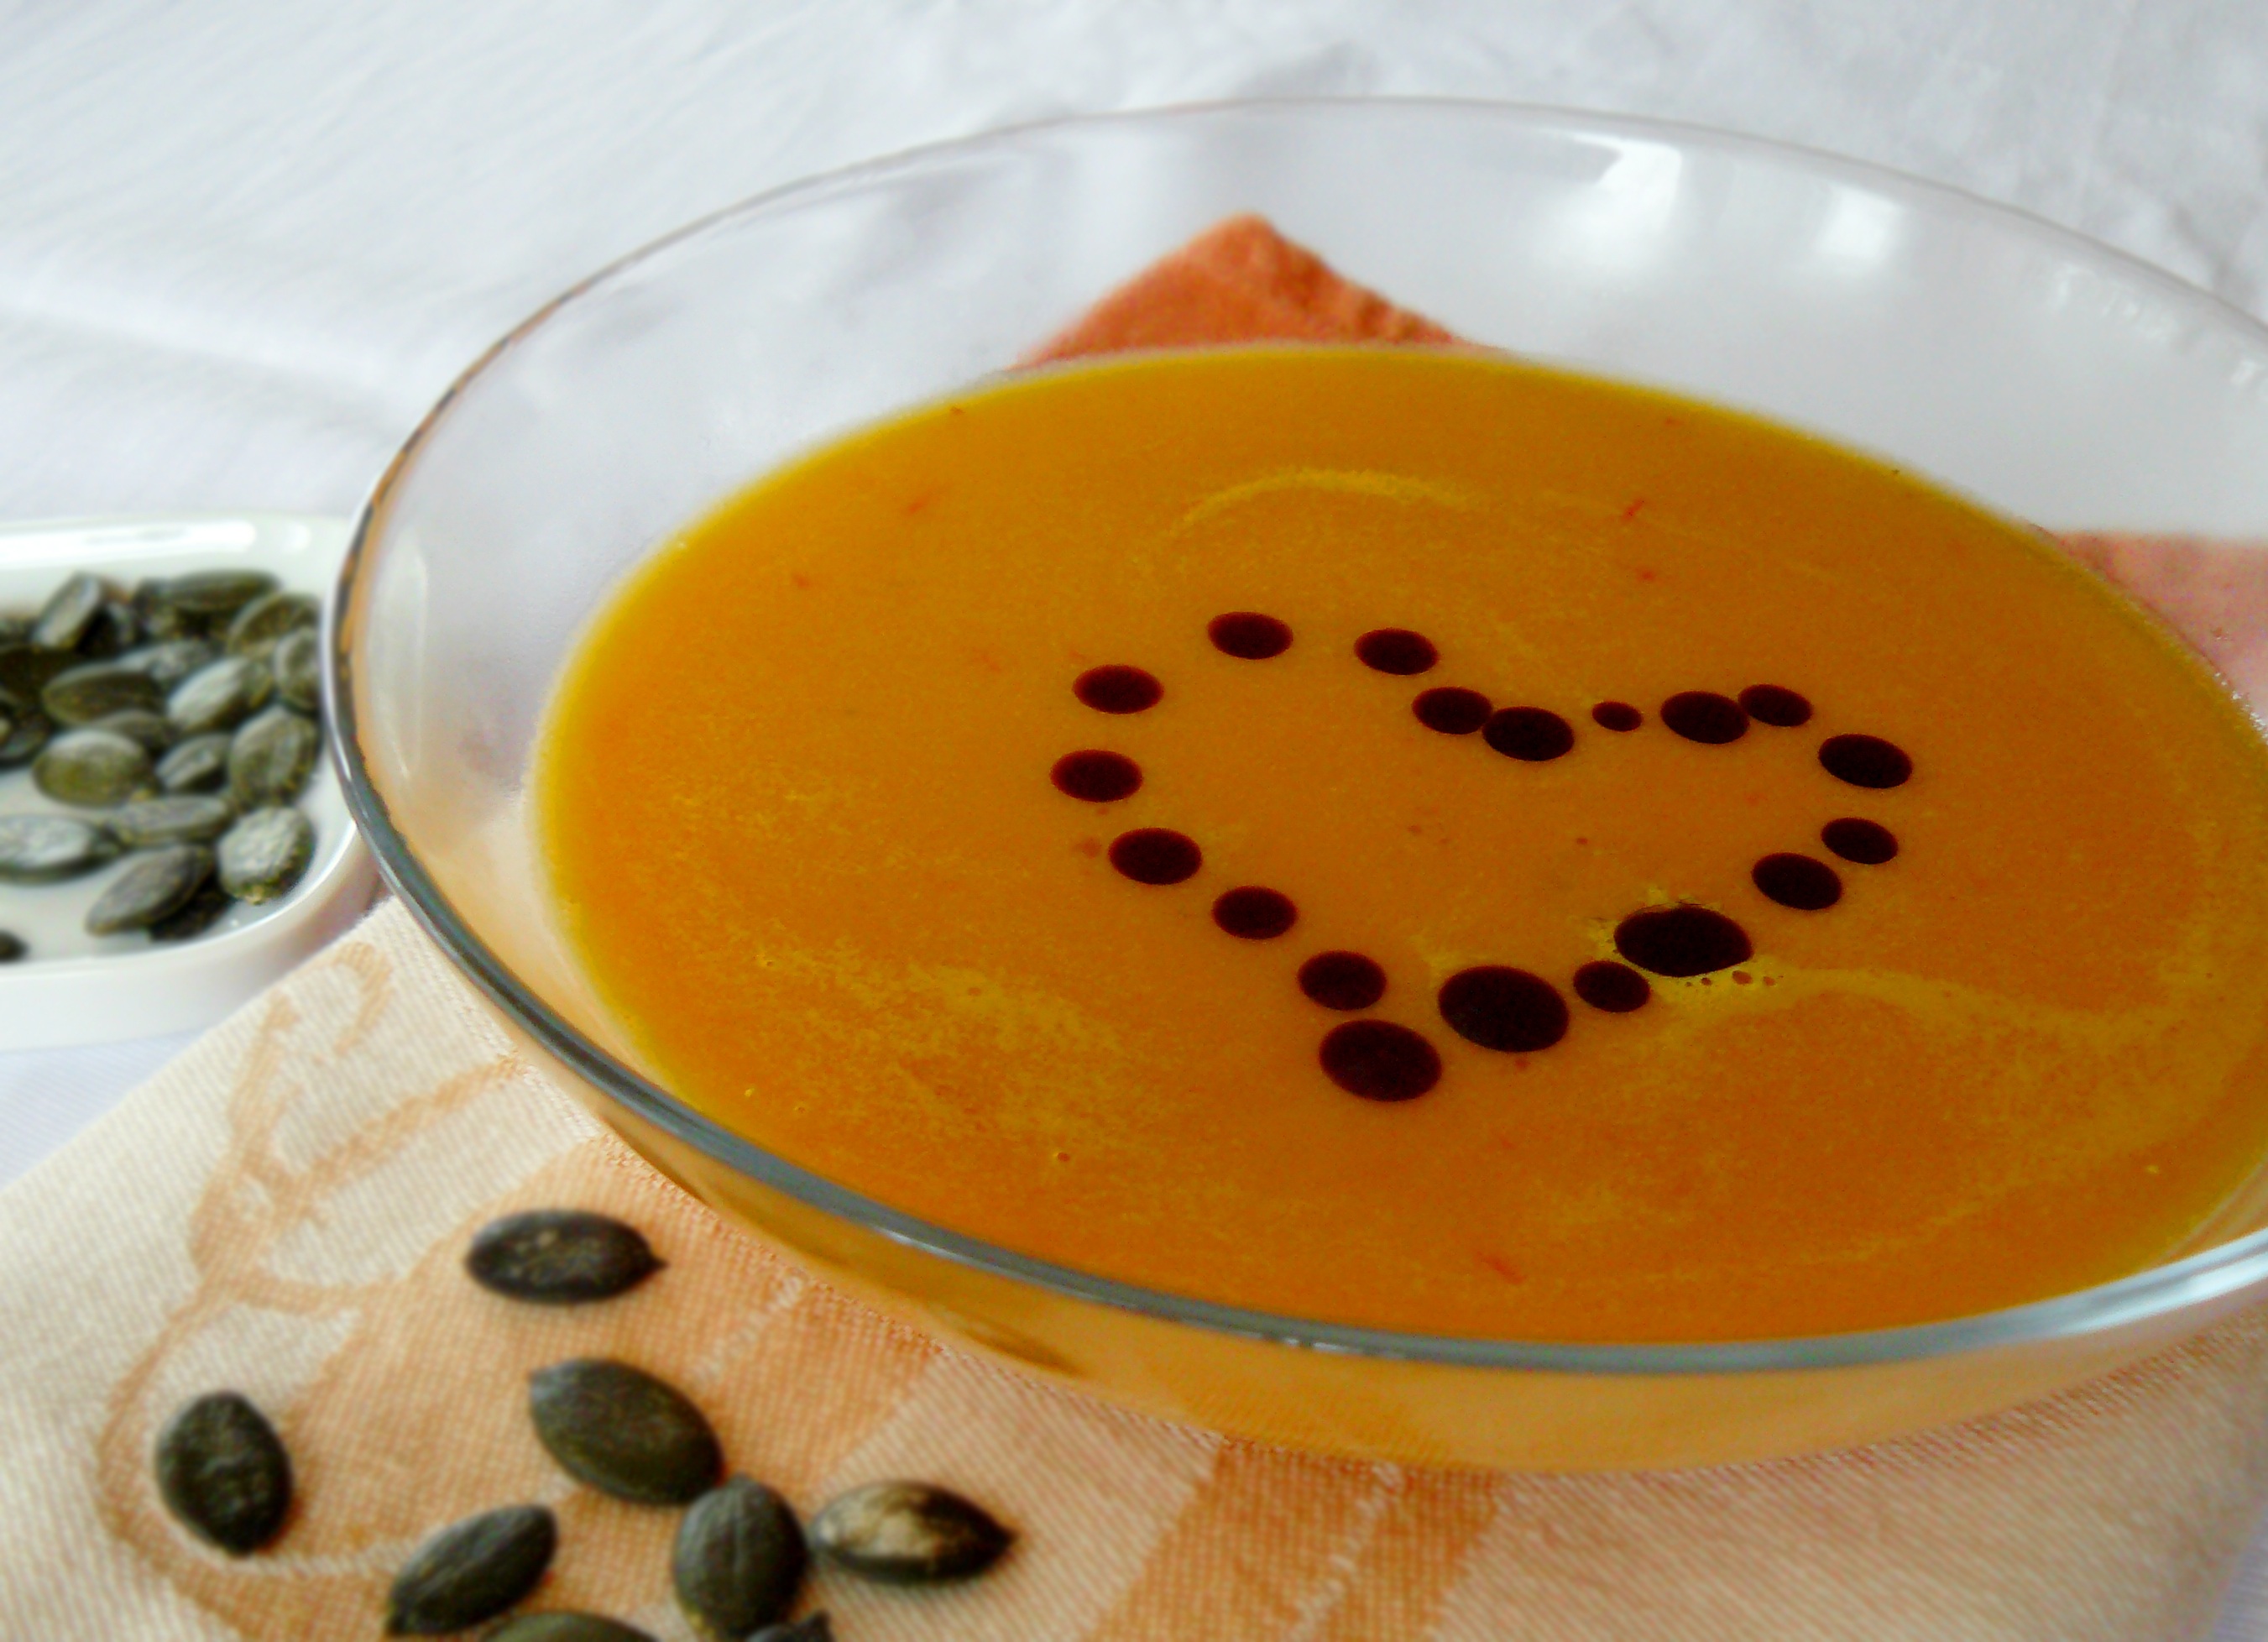
liquid, fruit, warm, orange, dish, meal, food, produce, vegetable, pumpkin, kitchen, drink, eat, lunch, delicious, soup, cook, smoothie, cooked, nutrition, spicy, vegan, vegetarian, calabaza, delicate, enjoy, pumpkin soup, flowering plant, soup bowls